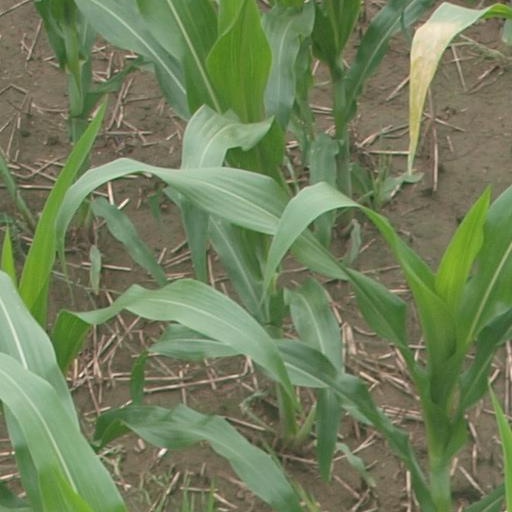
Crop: maize; corn